Ronald–Brennan House

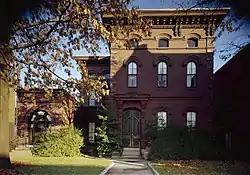
HABS photo of the house in 1973

The Ronald–Brennan House, often referred to as just the Brennan House, is a historic Italianate townhouse located in Downtown Louisville, Kentucky. It was listed on the National Register of Historic Places on August 11, 1975. The house was voted one of the top ten favorite buildings in Louisville by local residents in a contest by "The Courier-Journal".